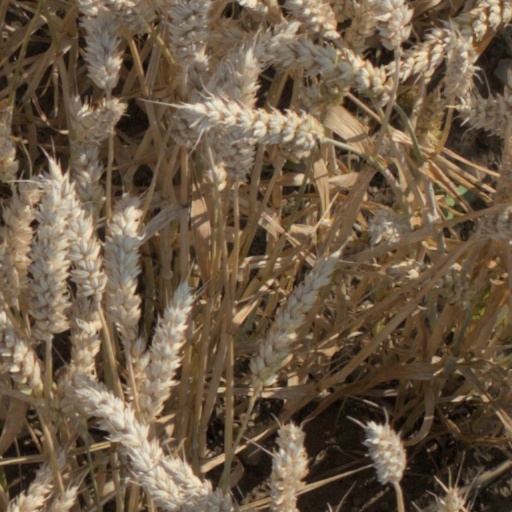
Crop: wheat